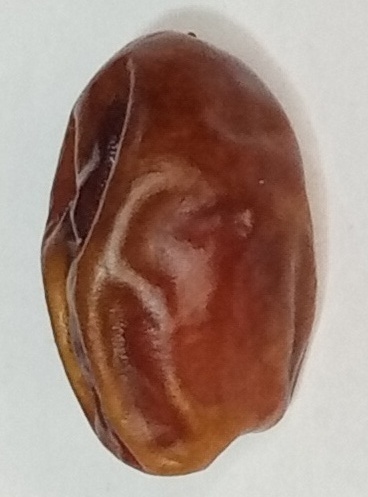
Variety: aseel
Size: small
Grade: grade-1